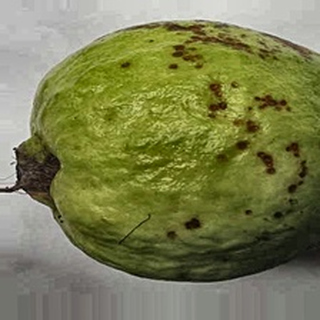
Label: guava_anthracnose